Carol Wald

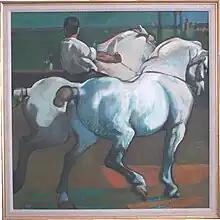
"Exercising the Mares," 1977, from a private collection

In the 1980s, a class reunion organizer for Cass Tech put her in touch with fellow alumnus, the filmmaker Hermann Tauchert. They had actually met in high school 25 years earlier, when they dated each other's friends. Romance bloomed and for two or three years, they conducted a long-distance love affair, with Tauchert in Detroit and Wald in New York. But finally in 1986, Wald moved back to Detroit and they married.